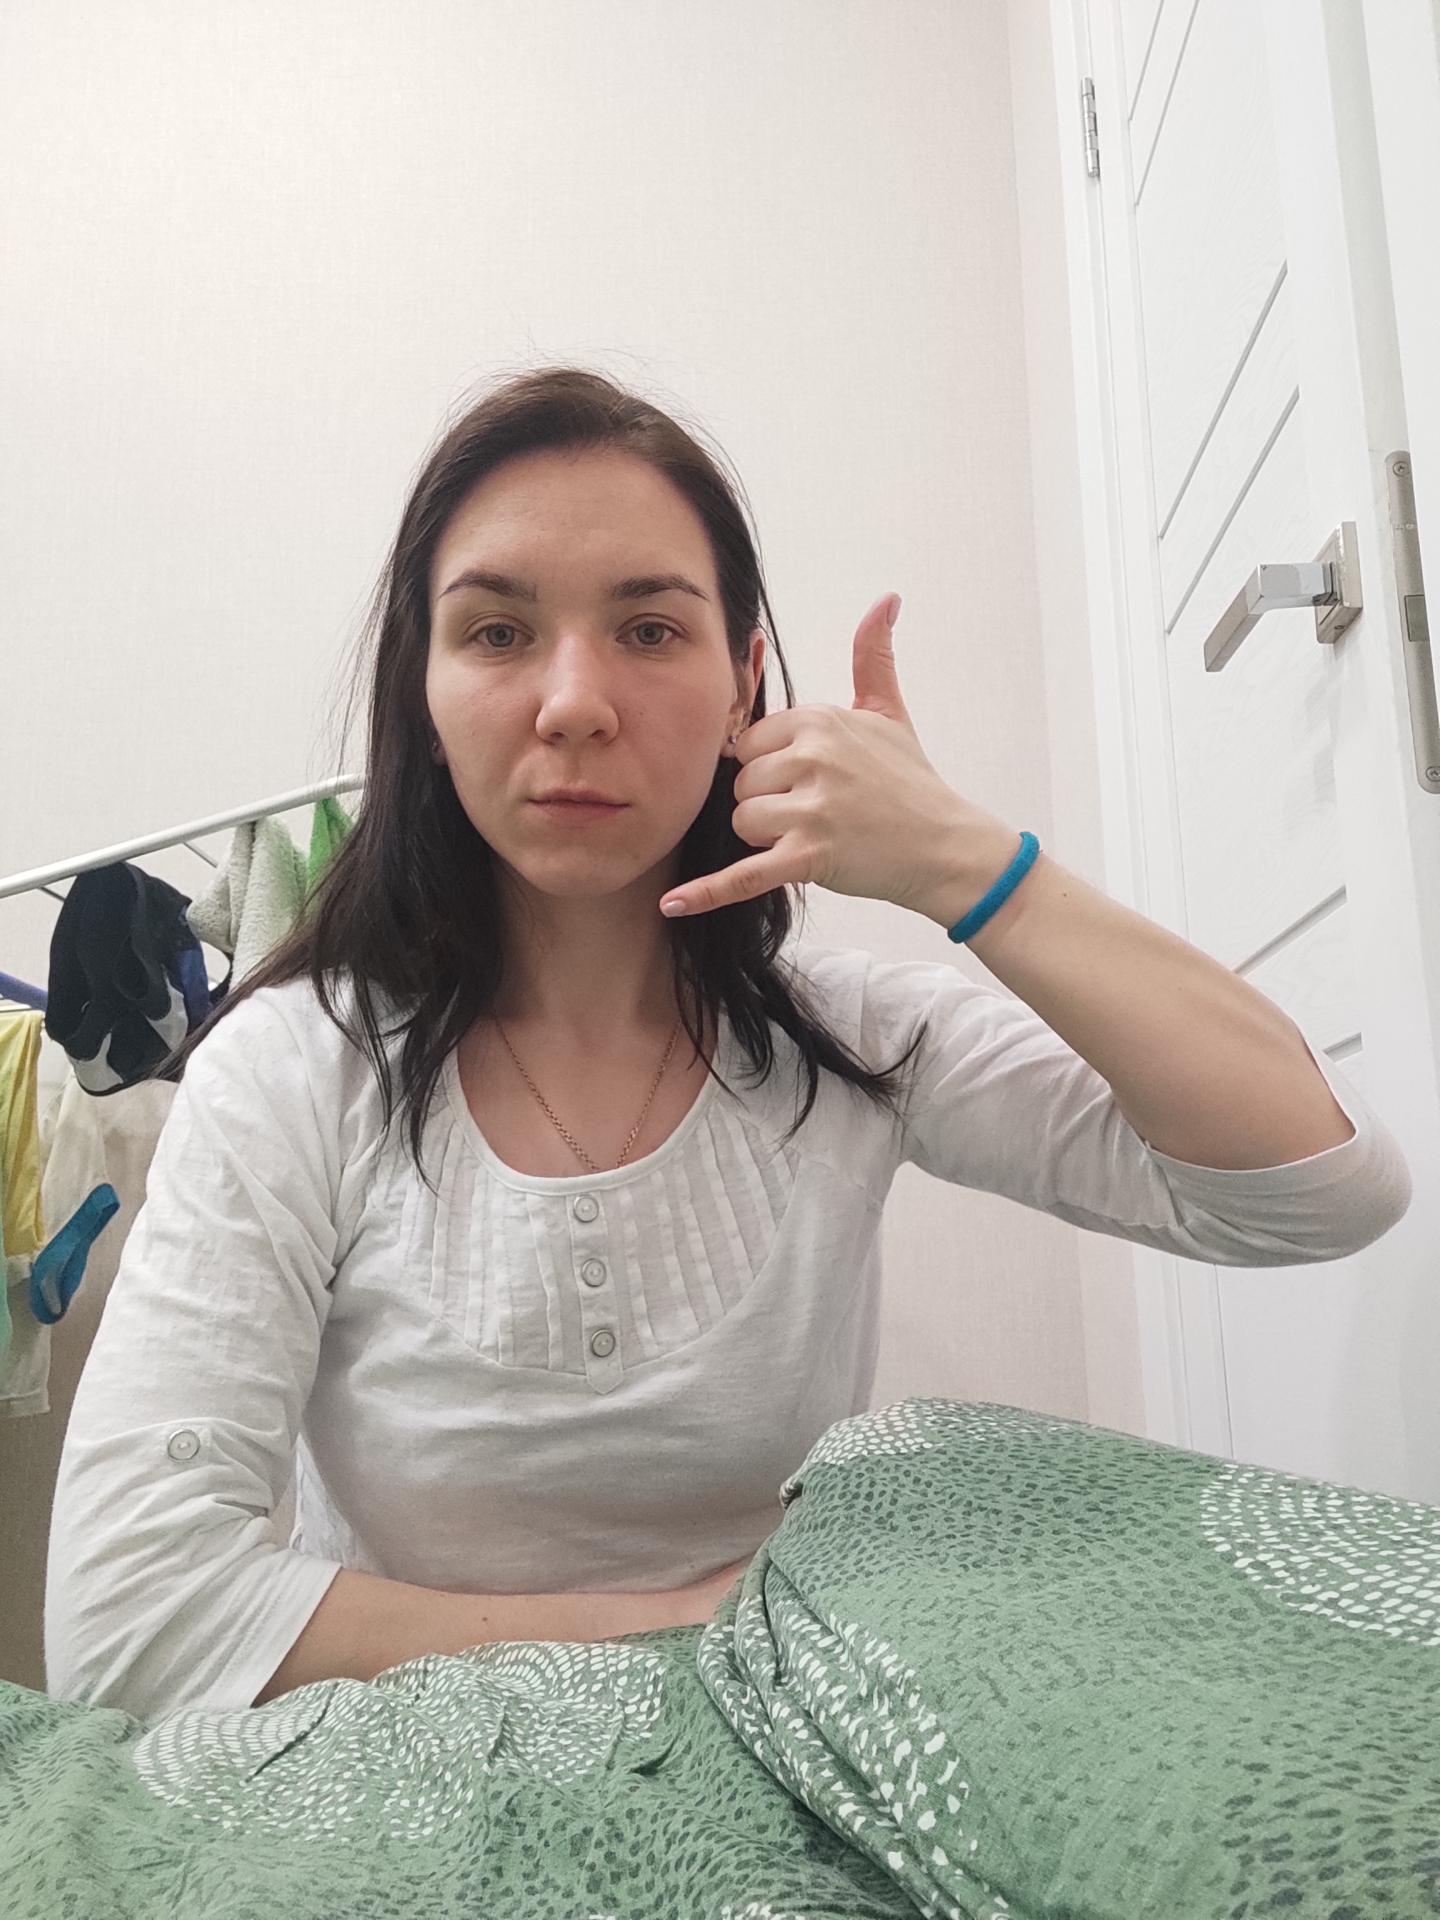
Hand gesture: call